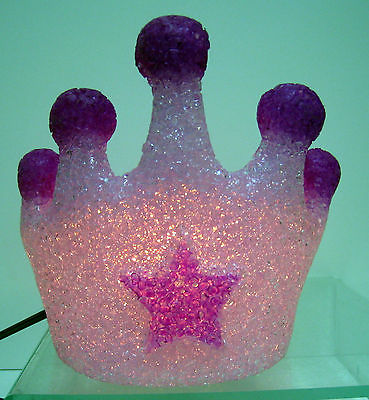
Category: lamp